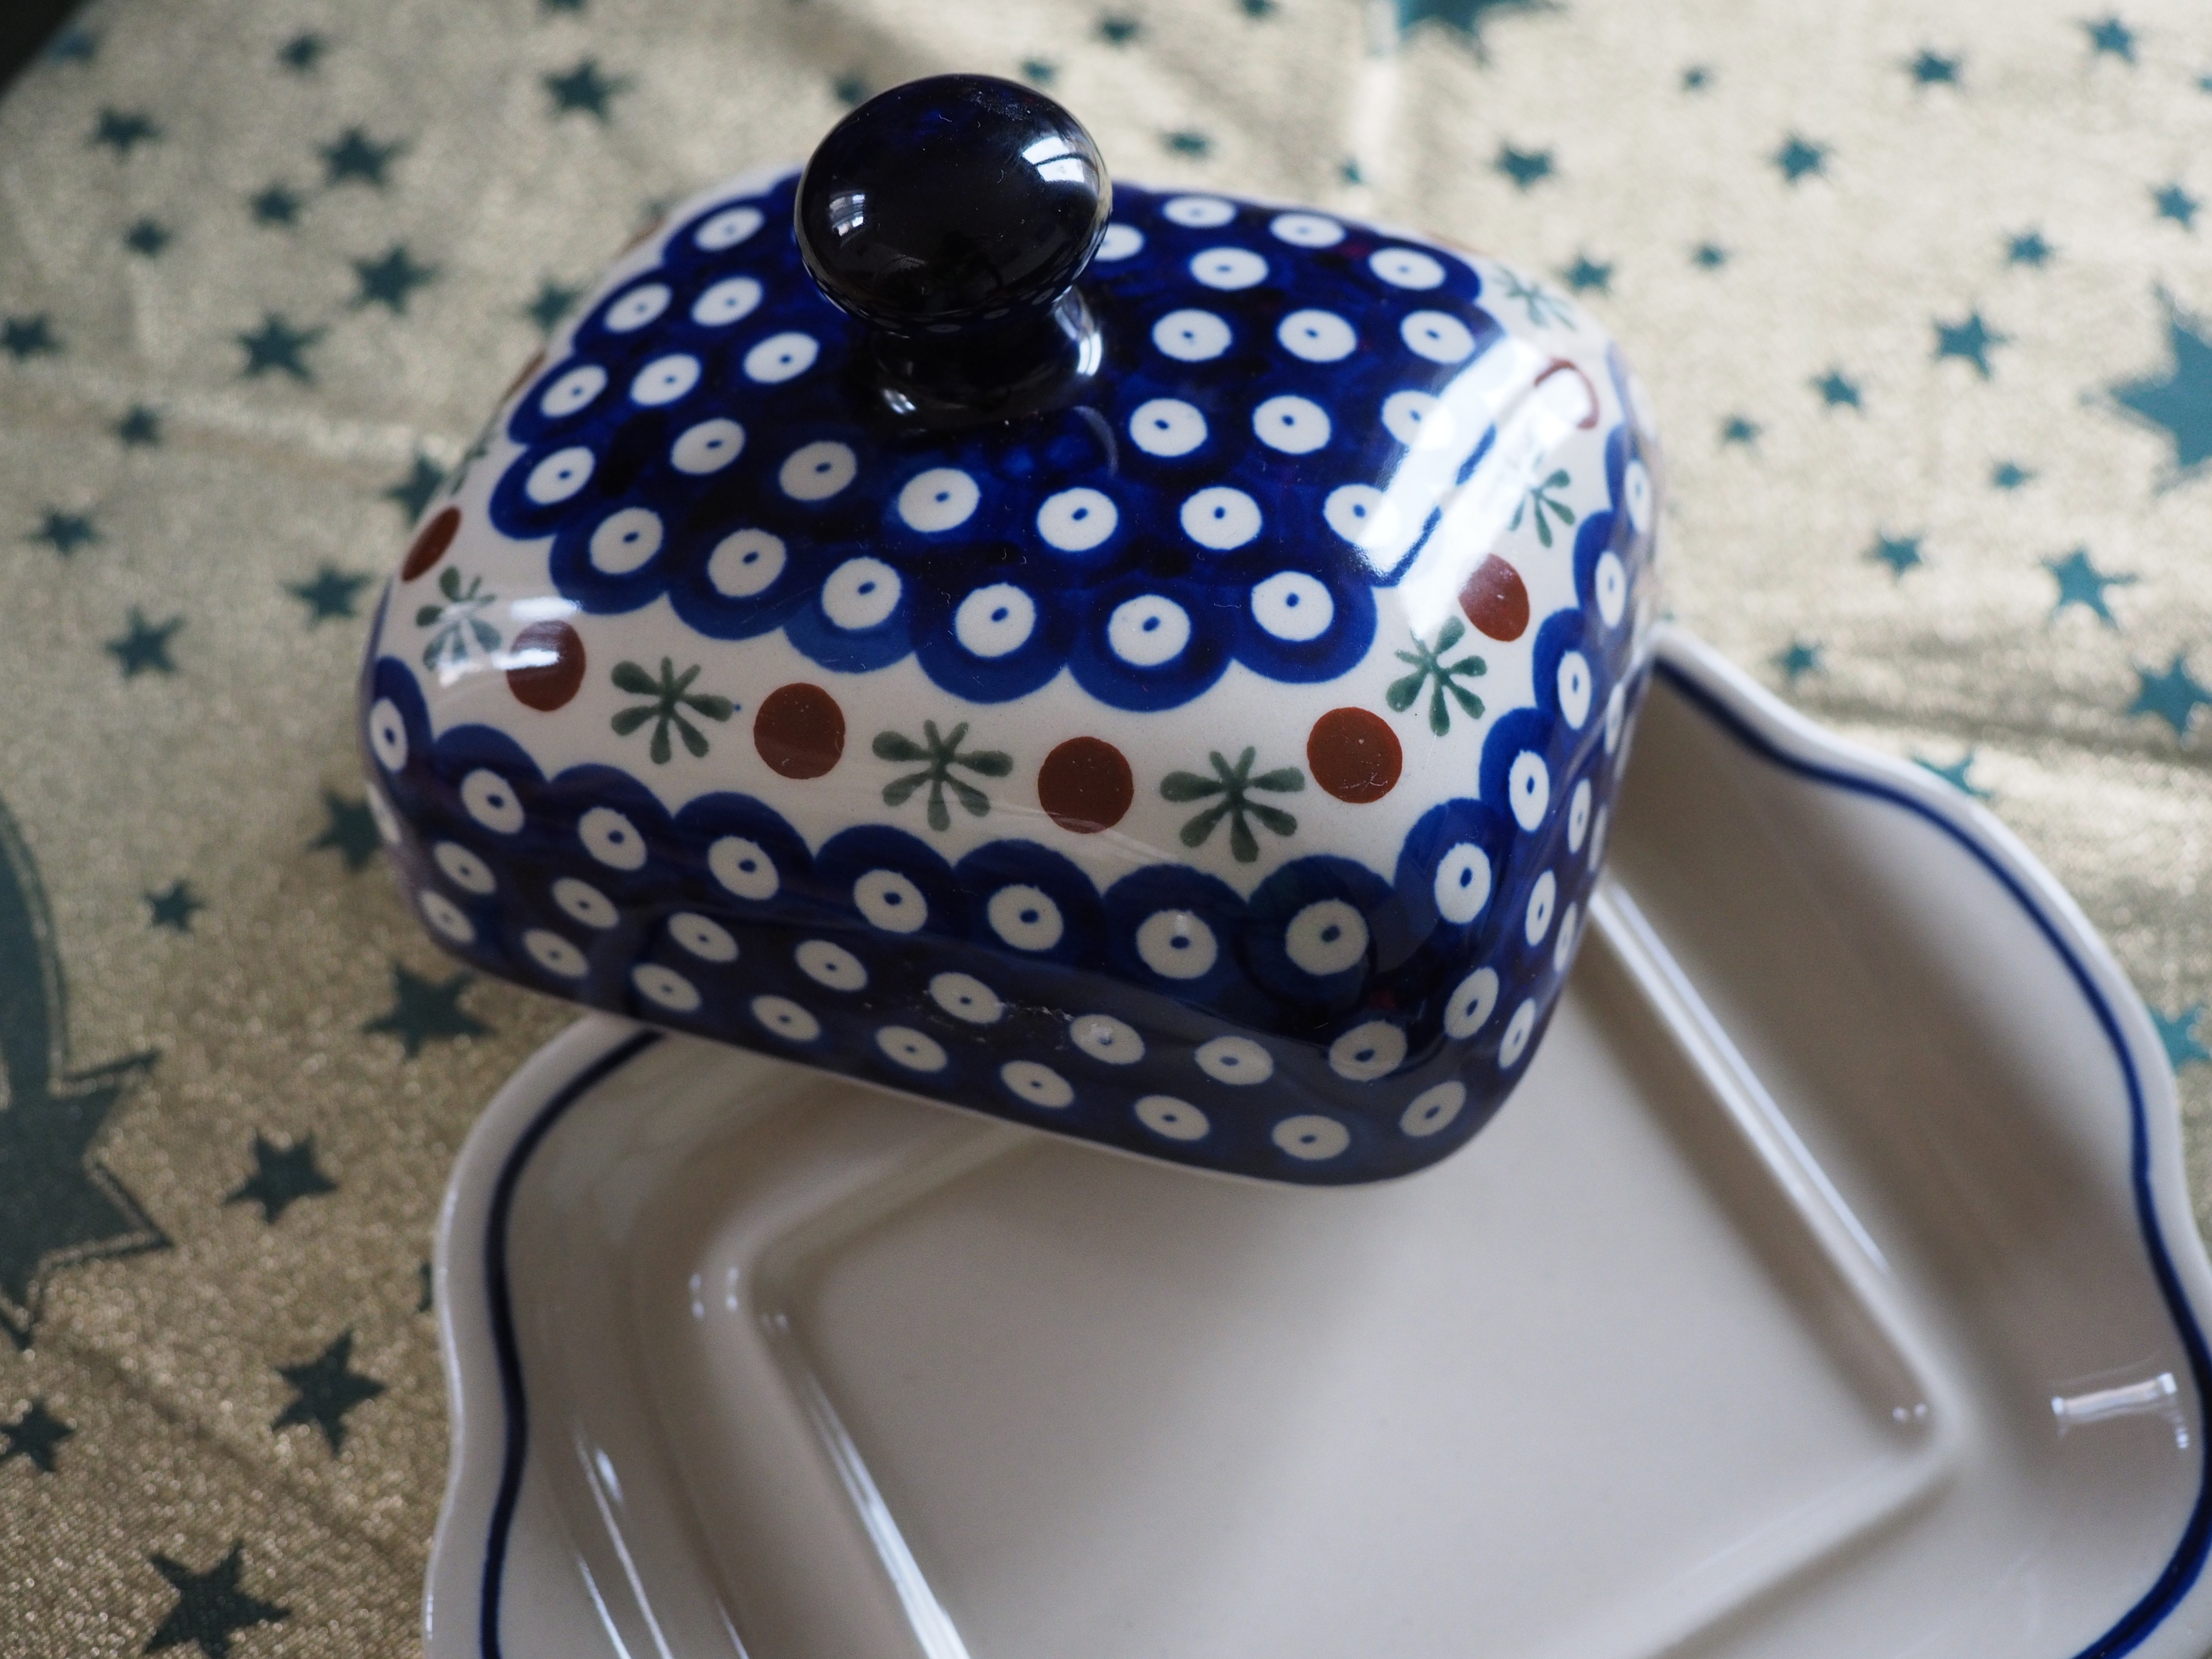
pattern, ceramic, blue, box, clothing, breakfast, tableware, polka dot, crochet, textile, art, design, cap, porcelain, cover, service, table cover, butter dish